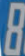
Number: 8